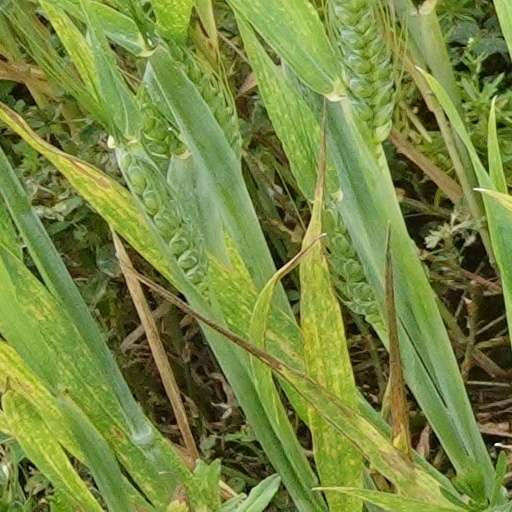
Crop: wheat